Jean Bégin

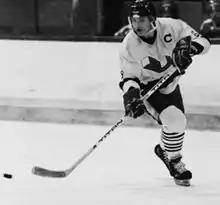
Mario Lemieux in 1984

Bégin served as head coach of the Laval Voisins for the 1983–84 QMJHL season. His team included future NHL players Mario Lemieux, Vincent Damphousse, Bobby Dollas, Steve Finn, Yves Courteau, and Michel Mongeau. Bégin made the decision during the pre-season to put Lemieux on a forward line with Jacques Goyette, after Lemieux asked to play with him. The move was successful, as Lemieux won the QMJHL scoring title with 133 goals and 282 points in 70 games.